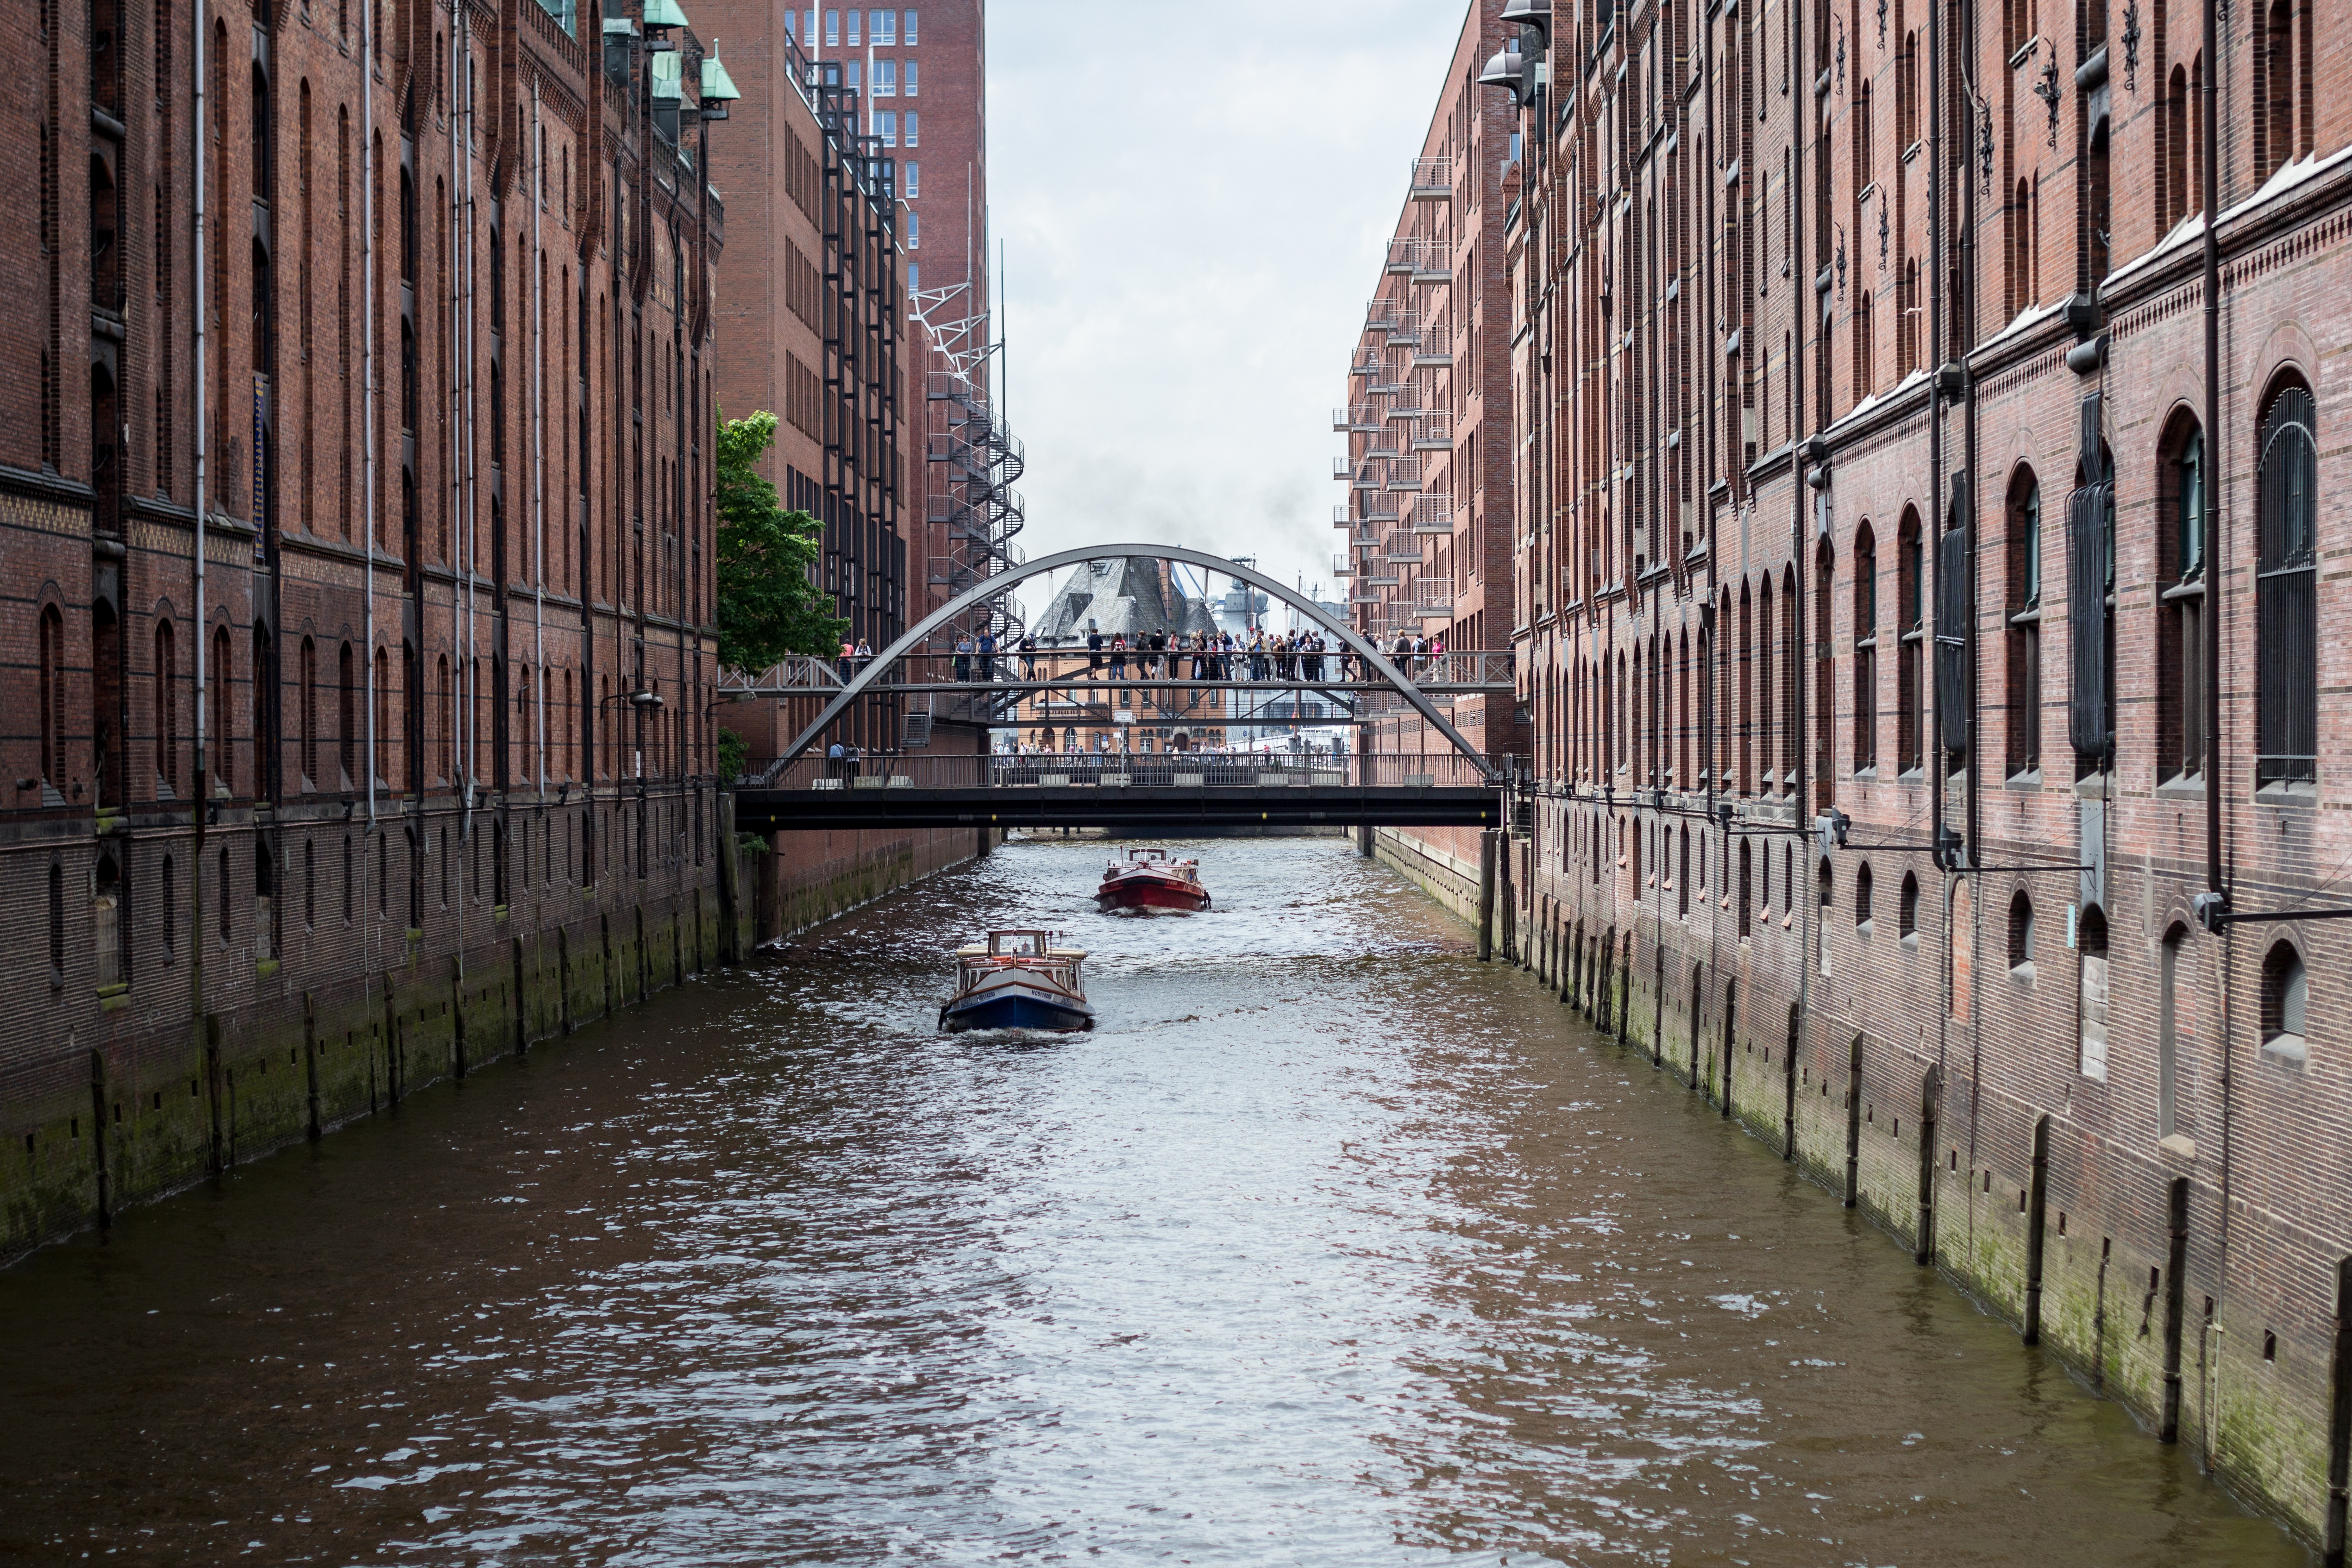
water, bridge, river, canal, reflection, vehicle, waterway, body of water, channel, landform, geographical feature